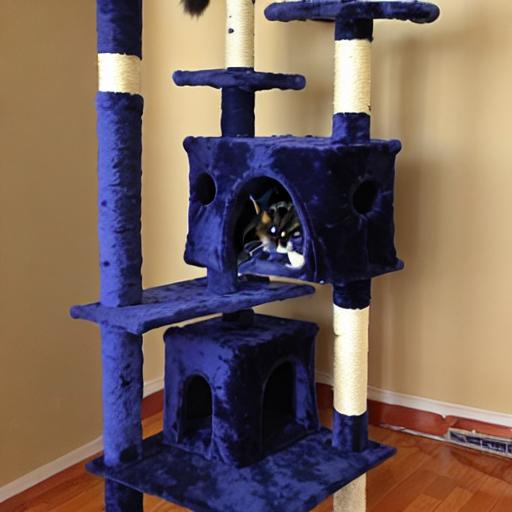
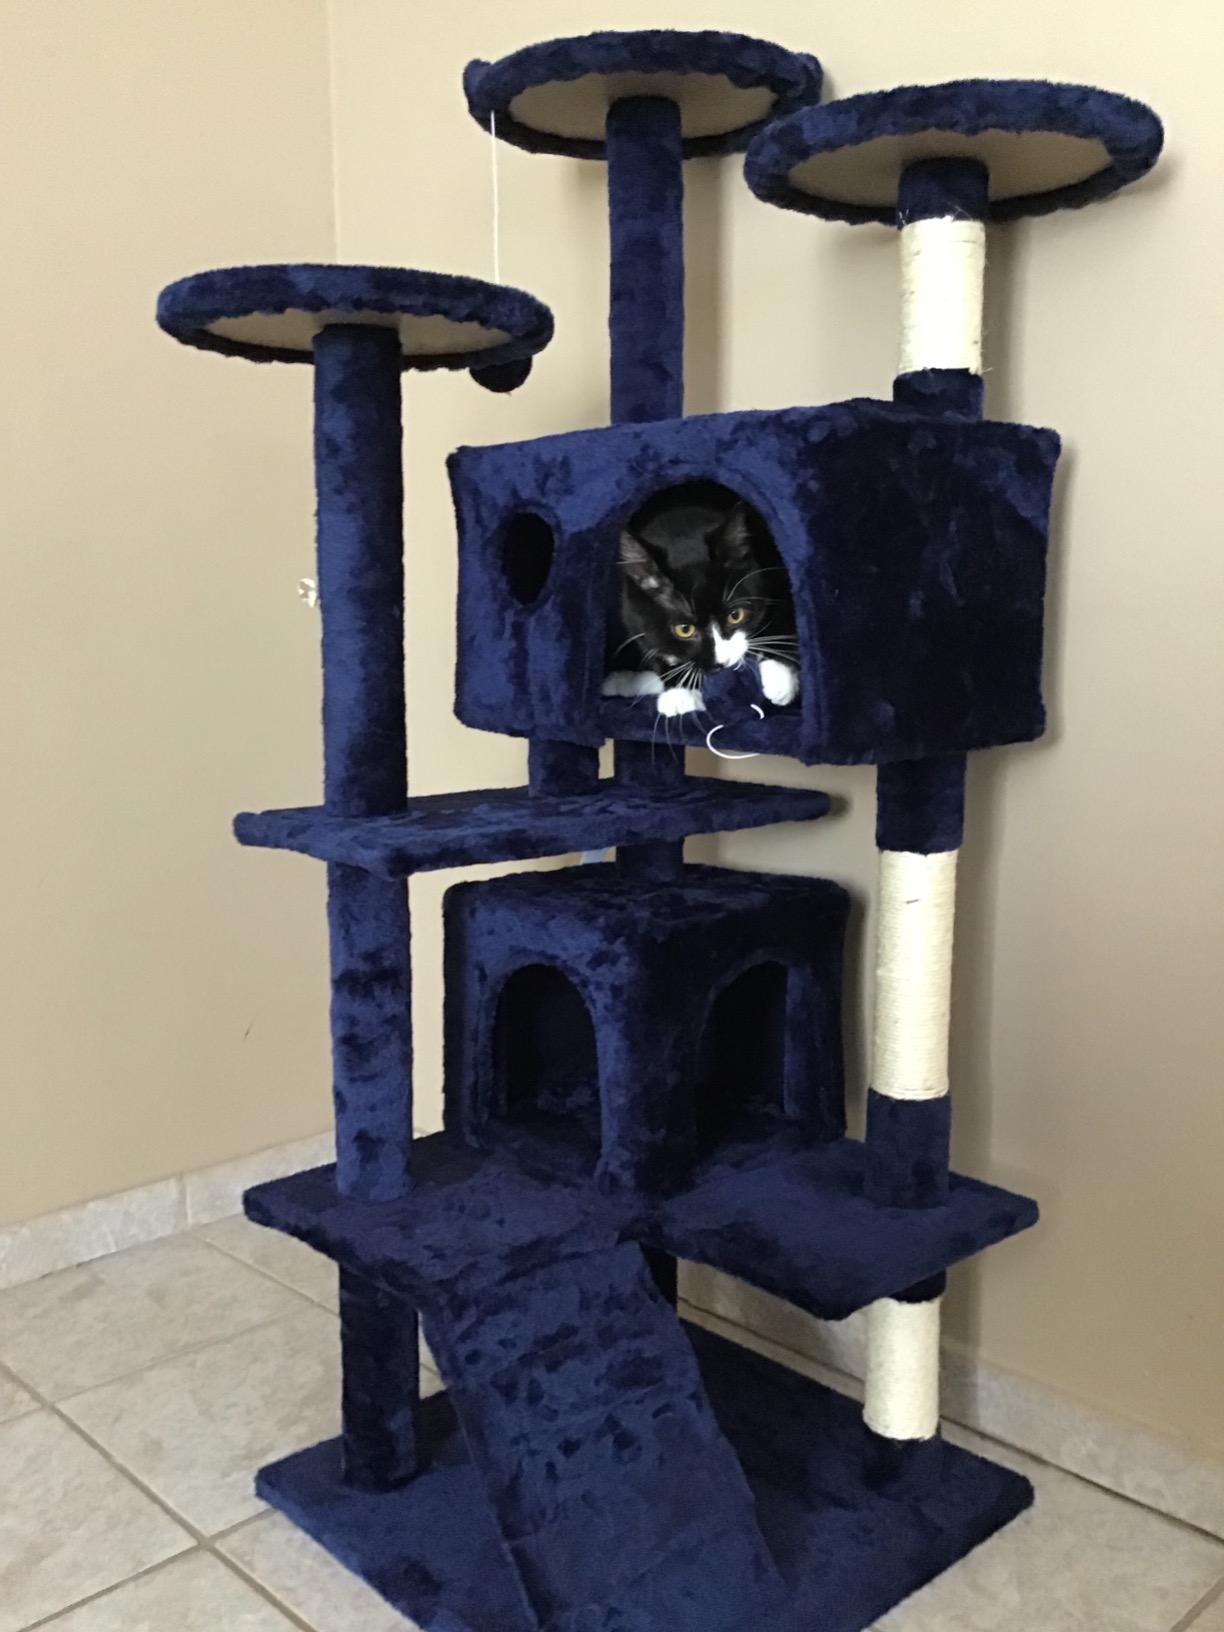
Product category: items_cat tree
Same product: no